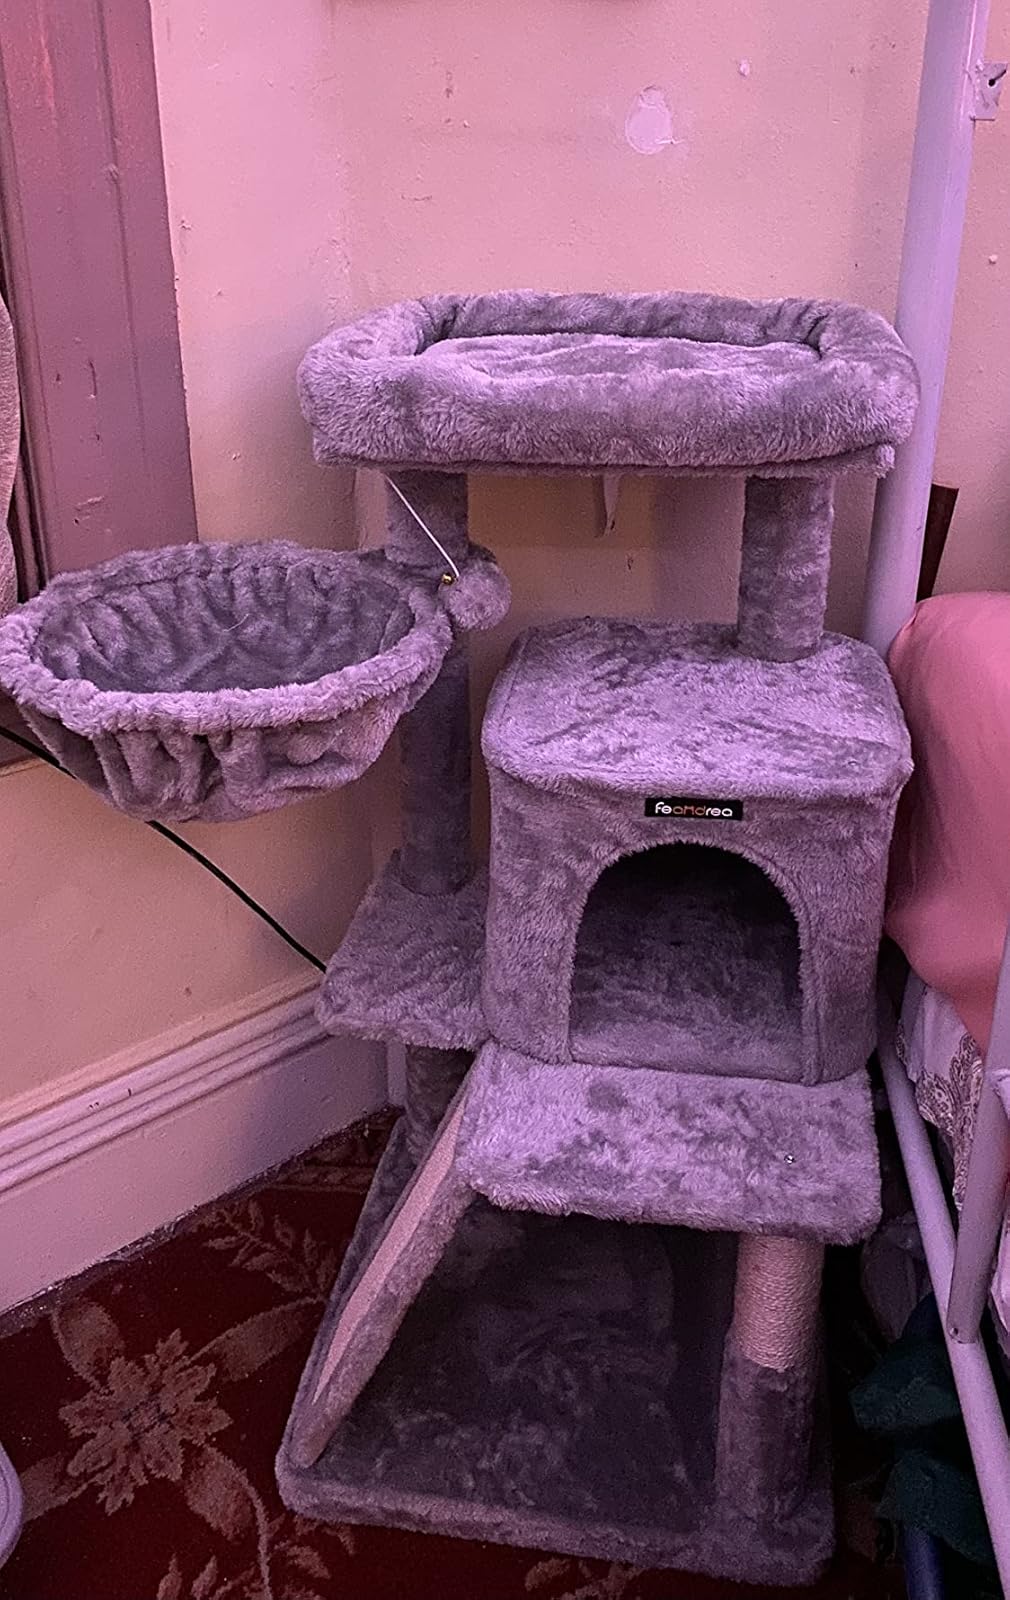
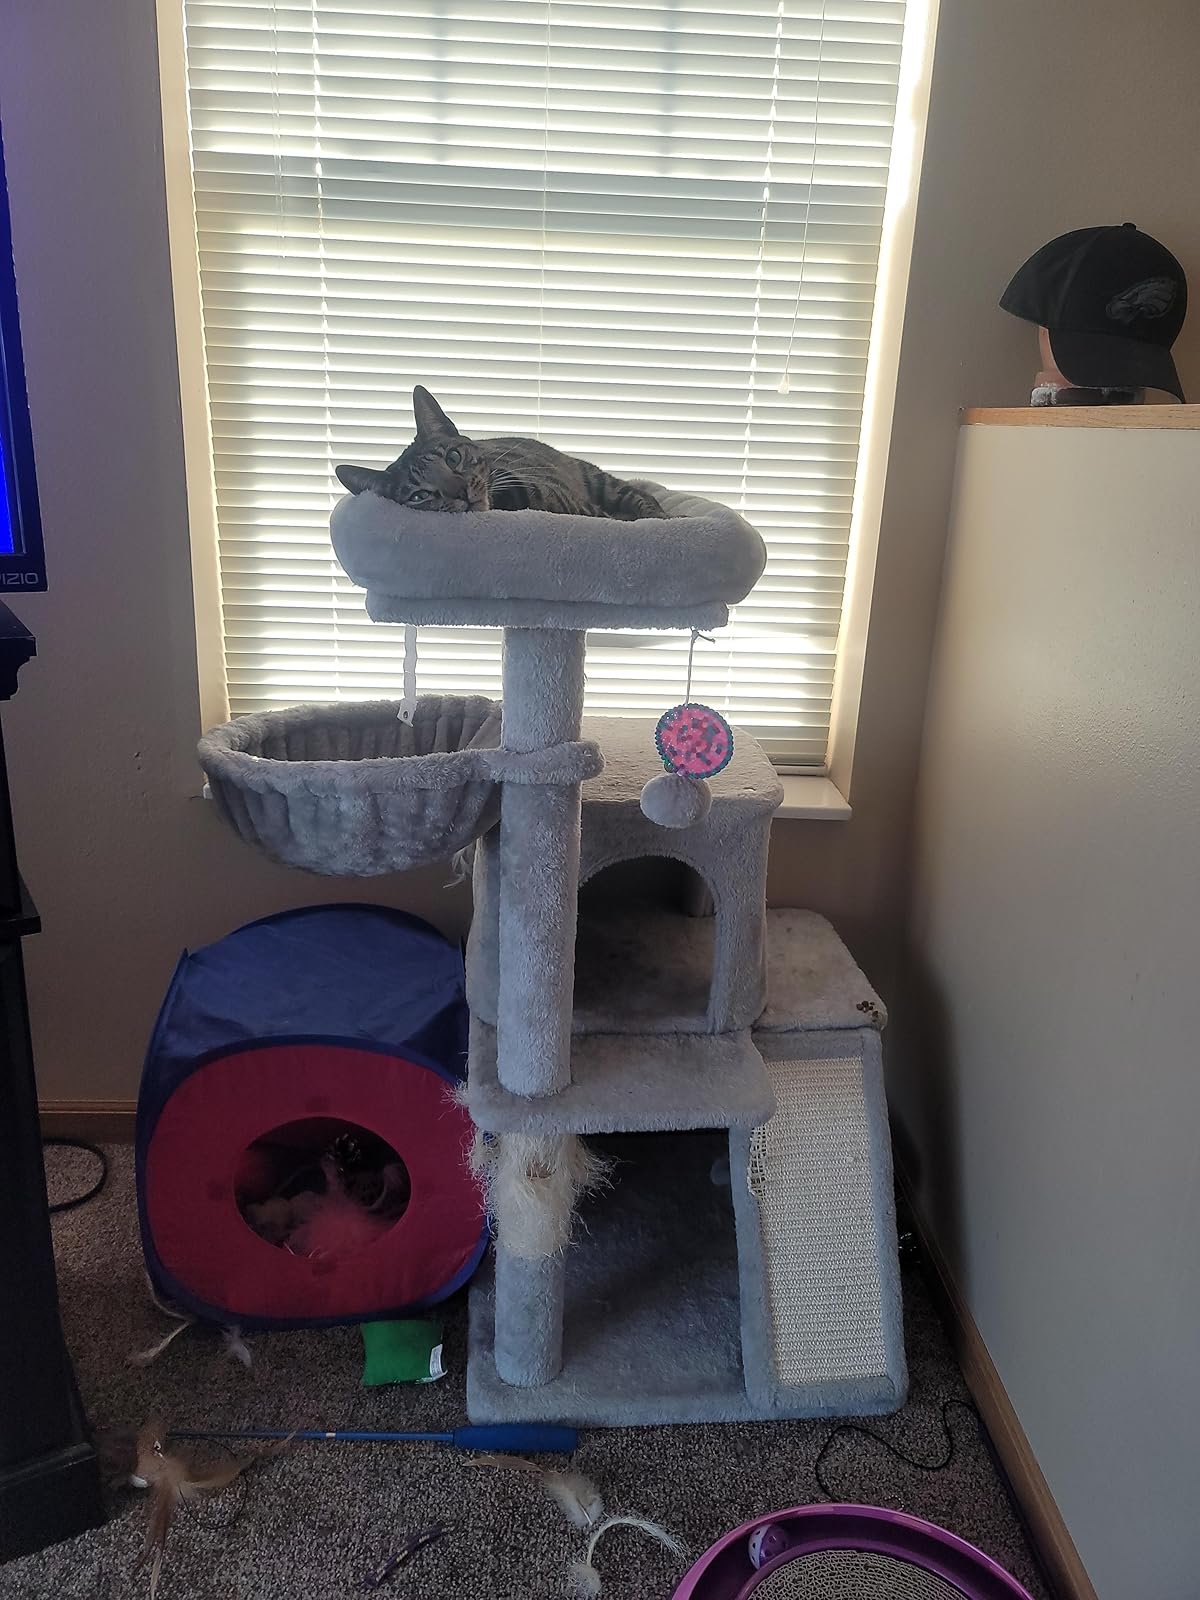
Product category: items_cat tree
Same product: yes